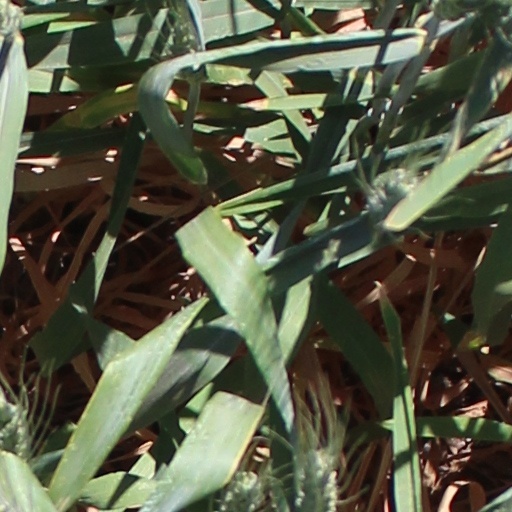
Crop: wheat